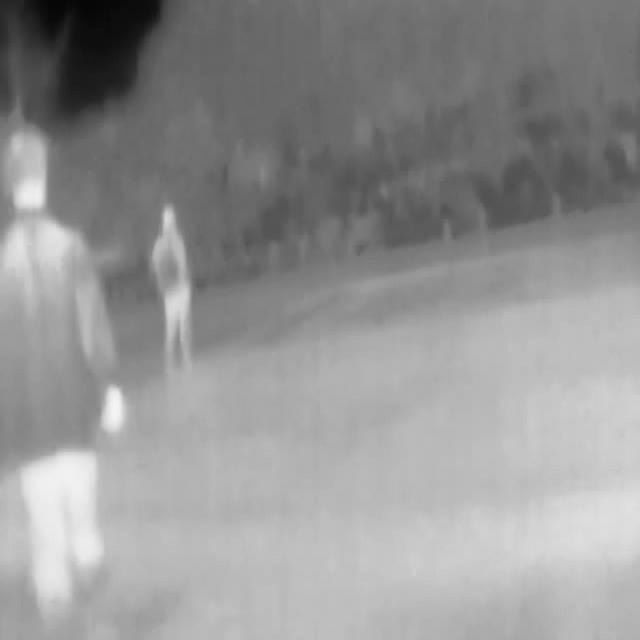
Detected objects:
label: person
label: person